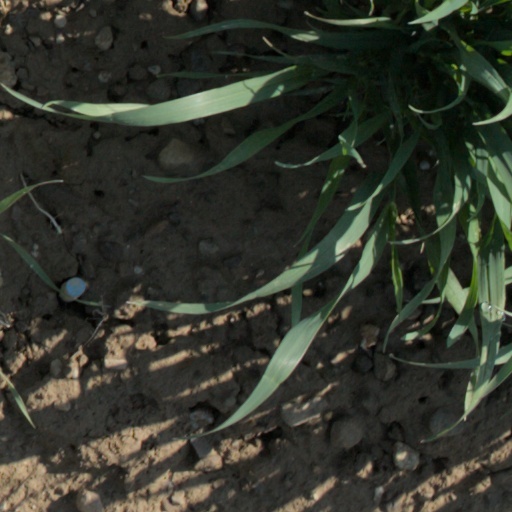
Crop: wheat